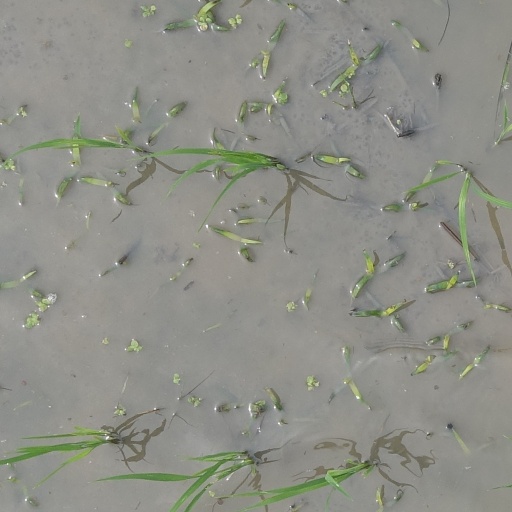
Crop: rice